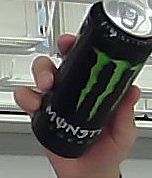
Product: monster_energydrink